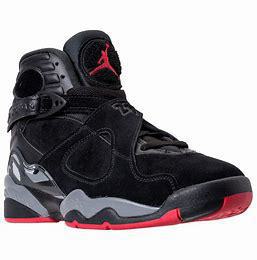
Brand: Jordan
Model: 8 Retro